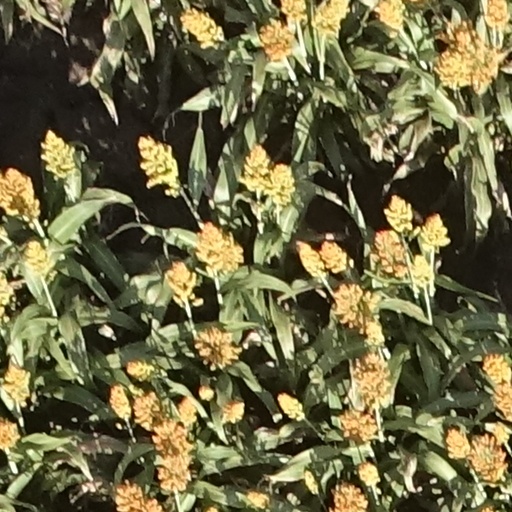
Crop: sorghum